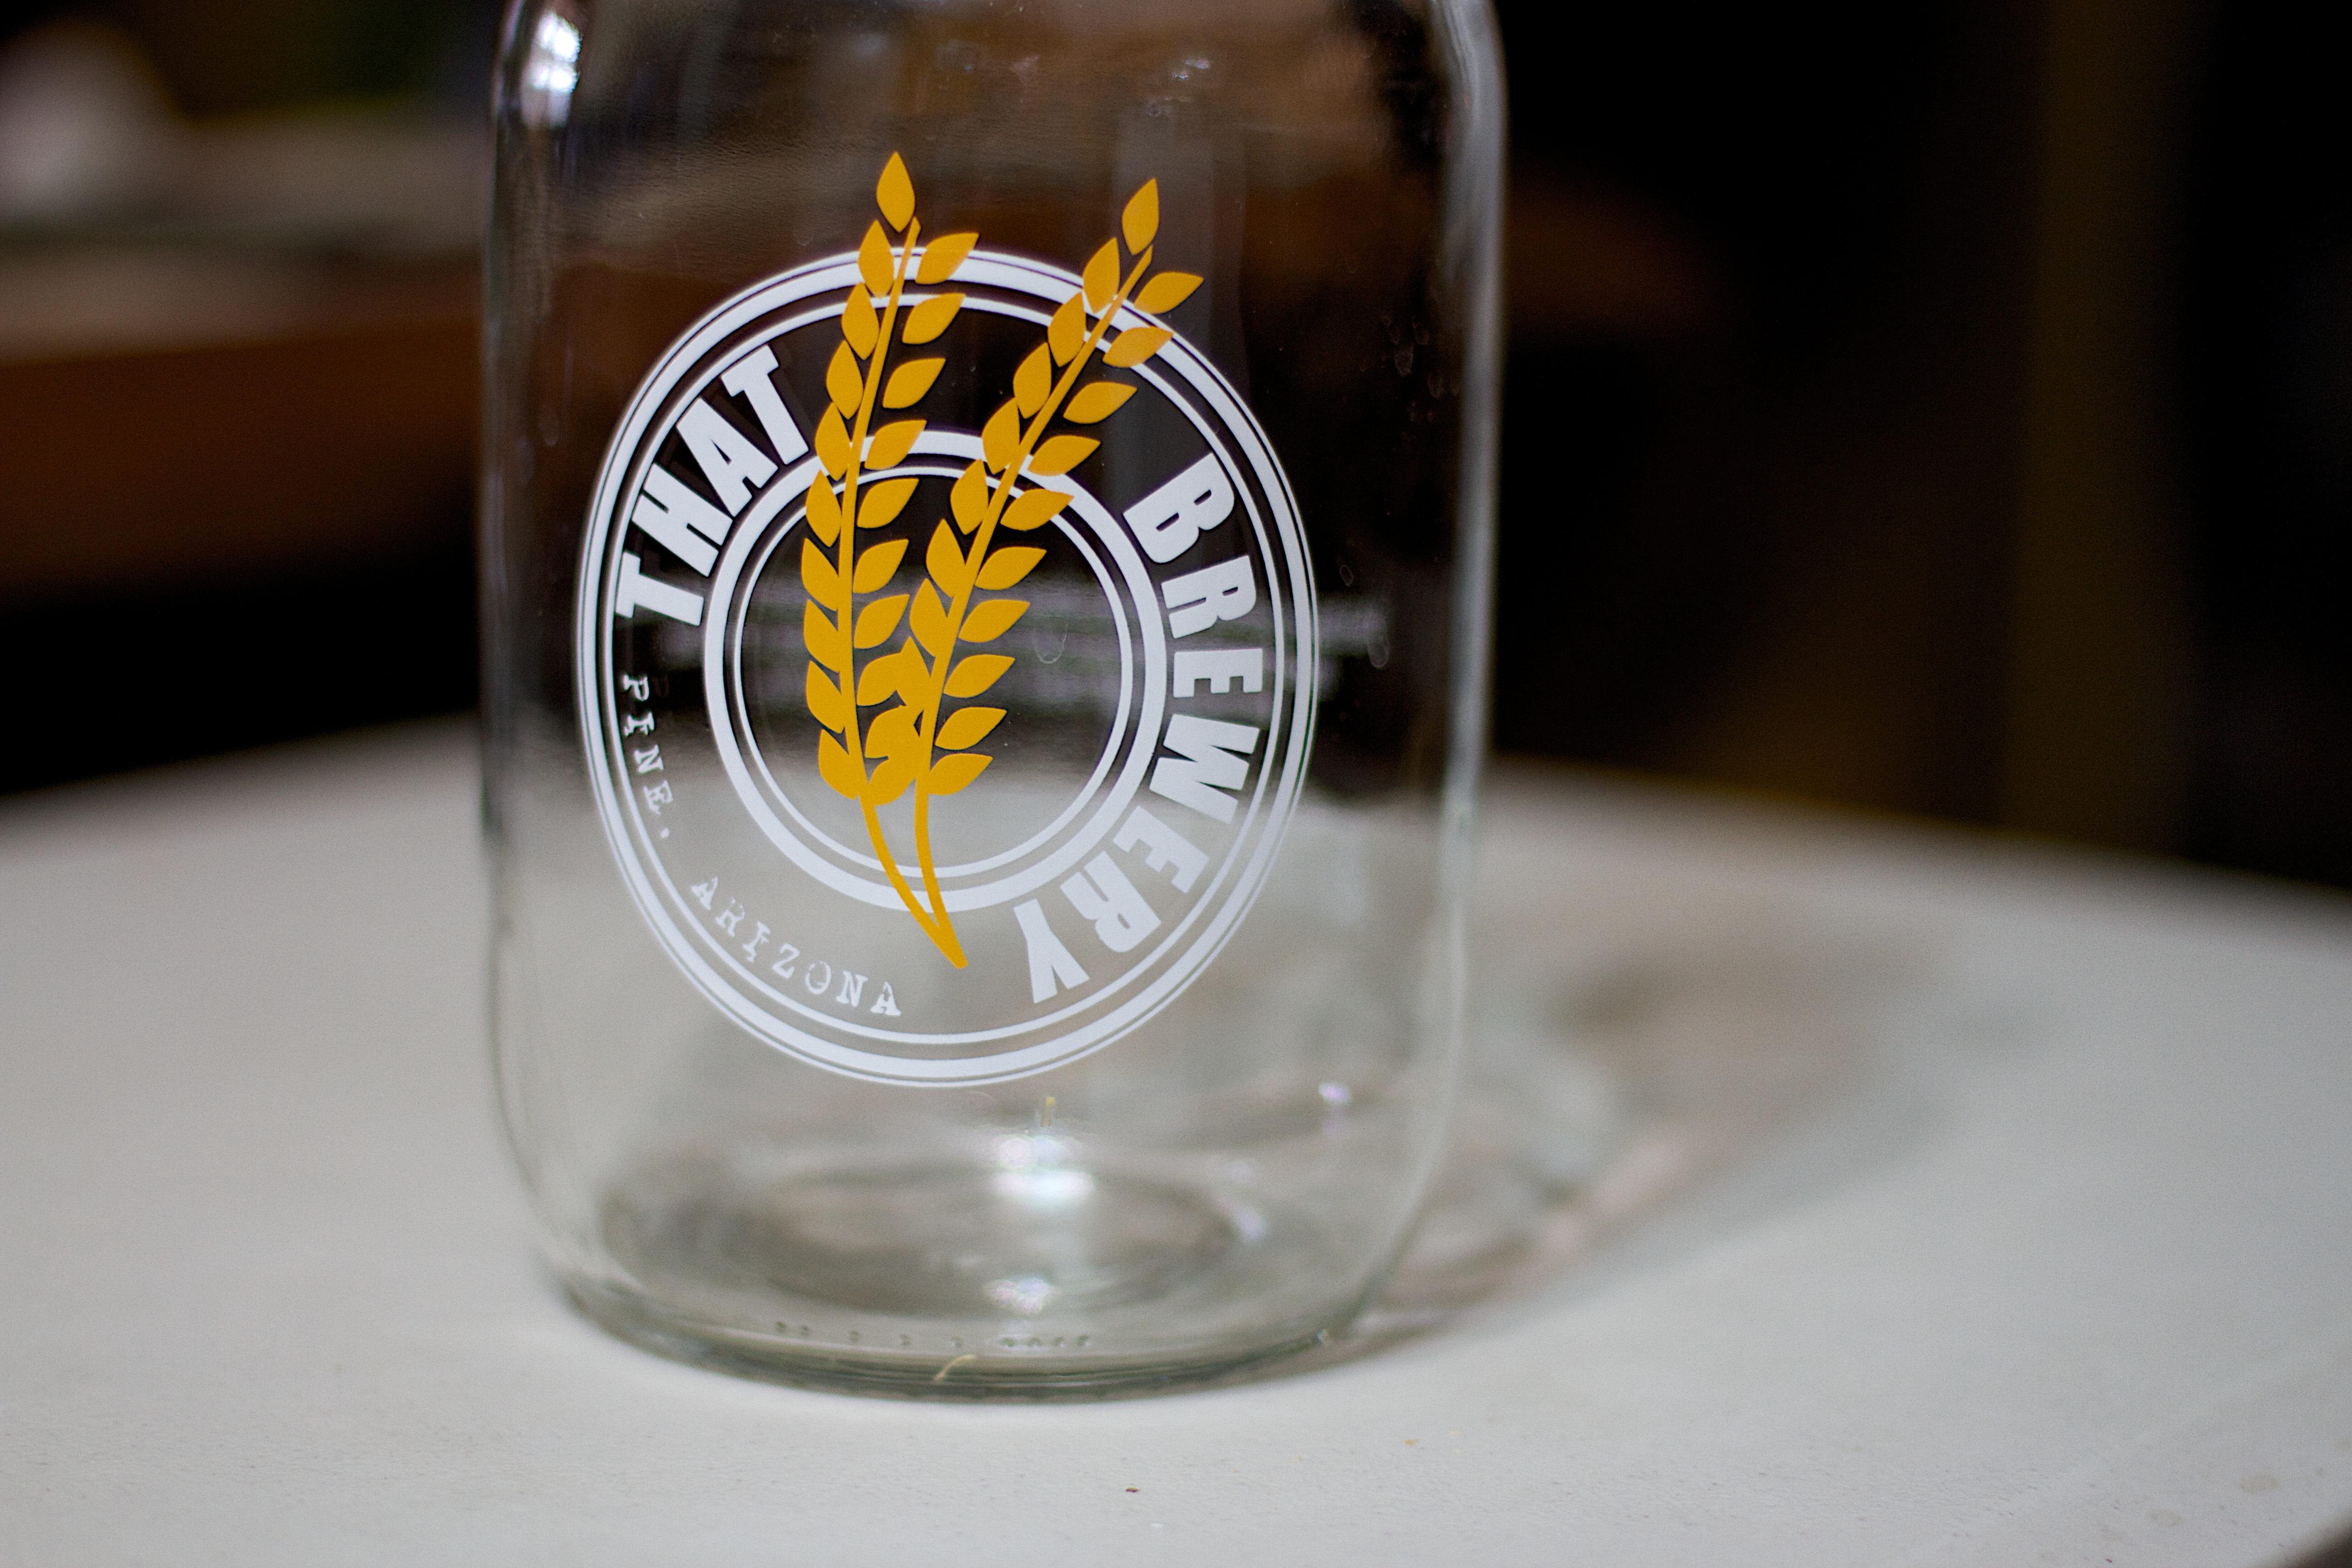
glass, drink, bottle, lighting, beer, wine glass, liqueur, shape, alcoholic beverage, distilled beverage, pint us, drinkware